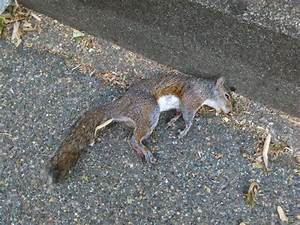
Label: scoiattolo